Solomon Islands Parliament Building

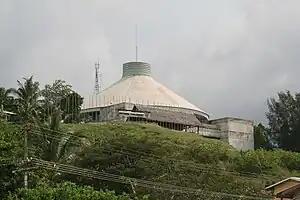

The Solomon Islands Parliament Building in Honiara is the seat of the National Parliament of Solomon Islands.